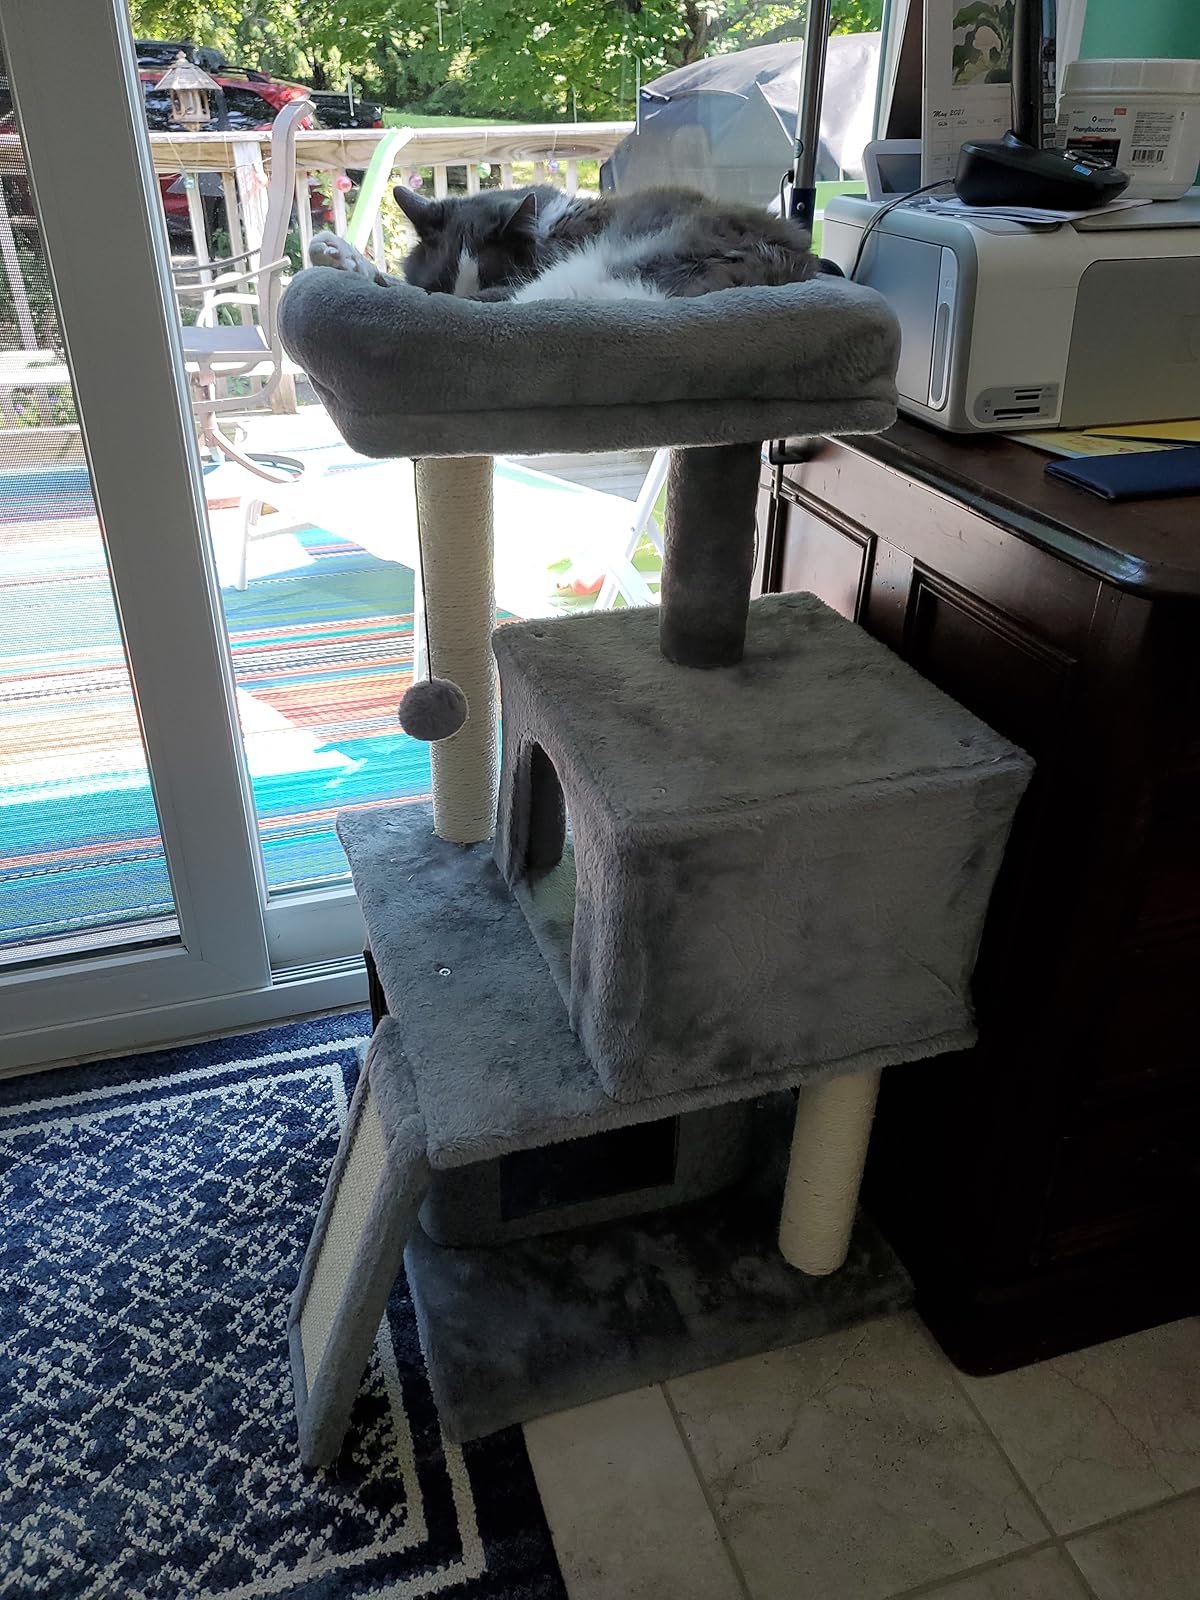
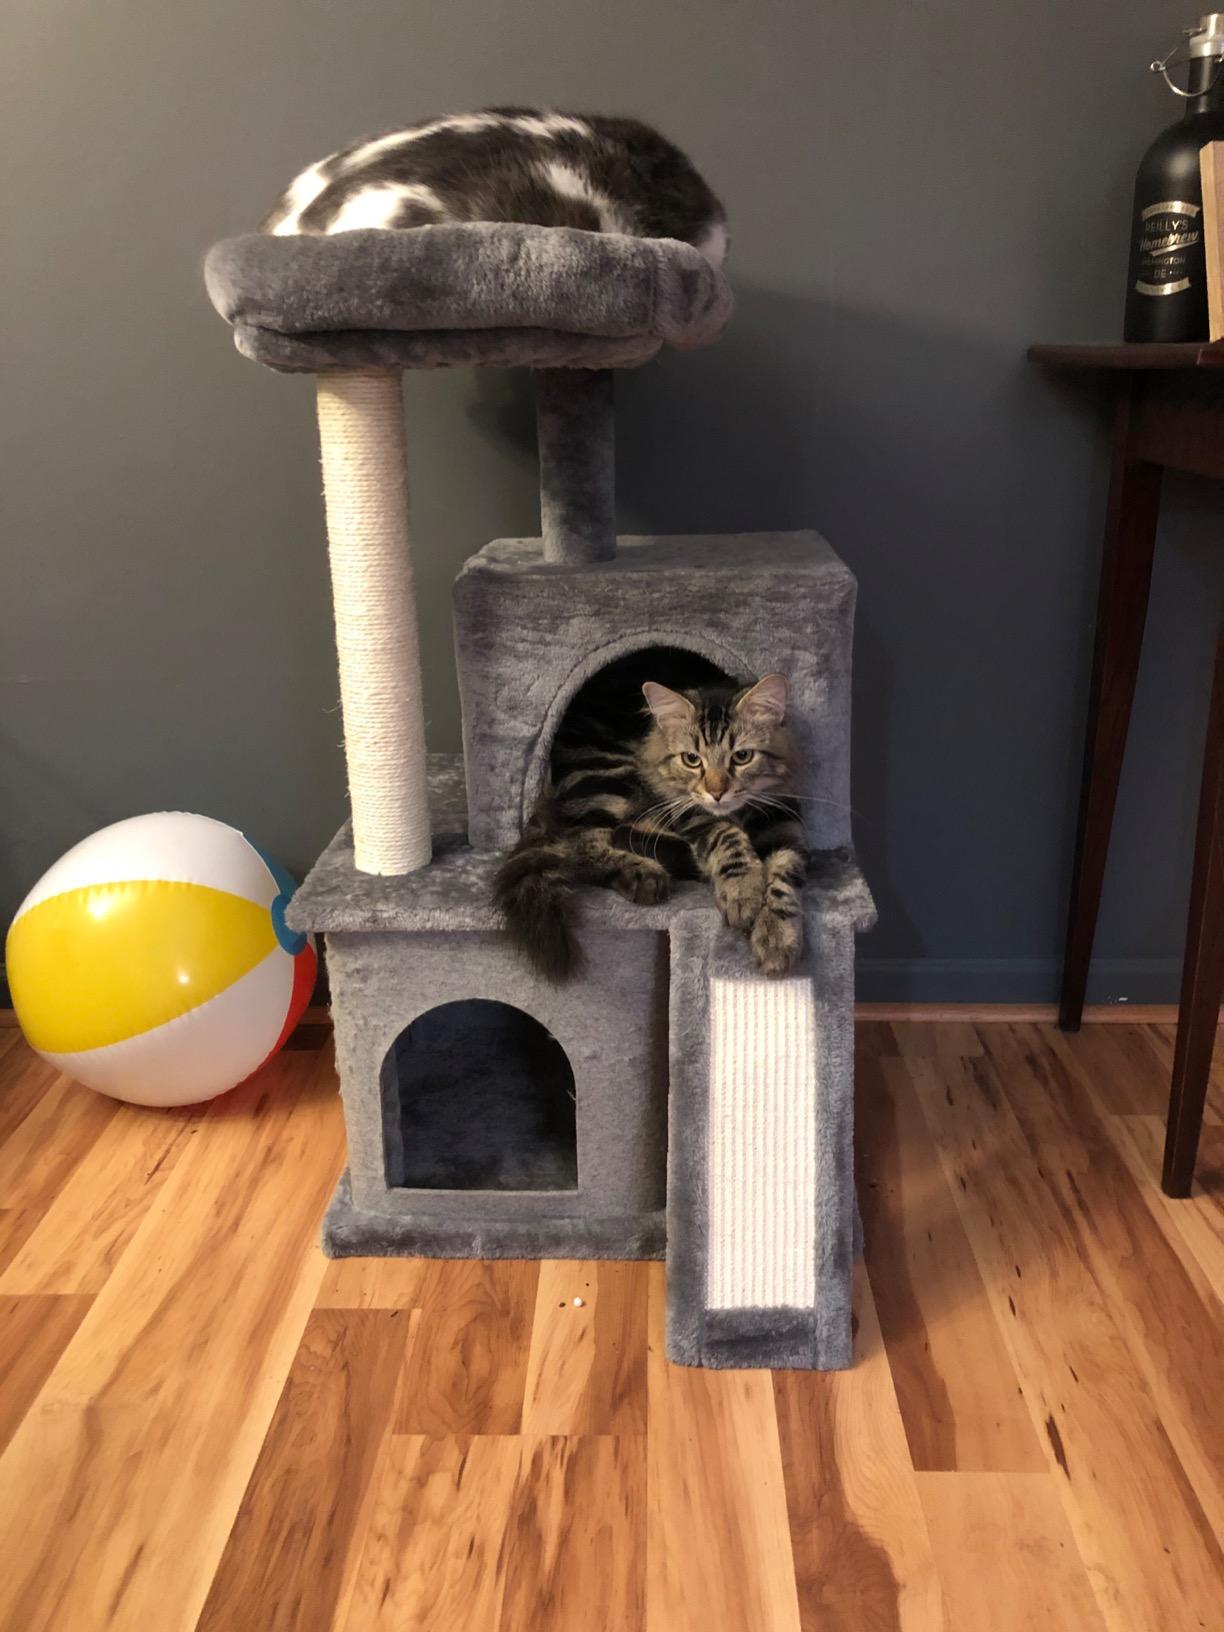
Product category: items_cat tree
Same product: yes